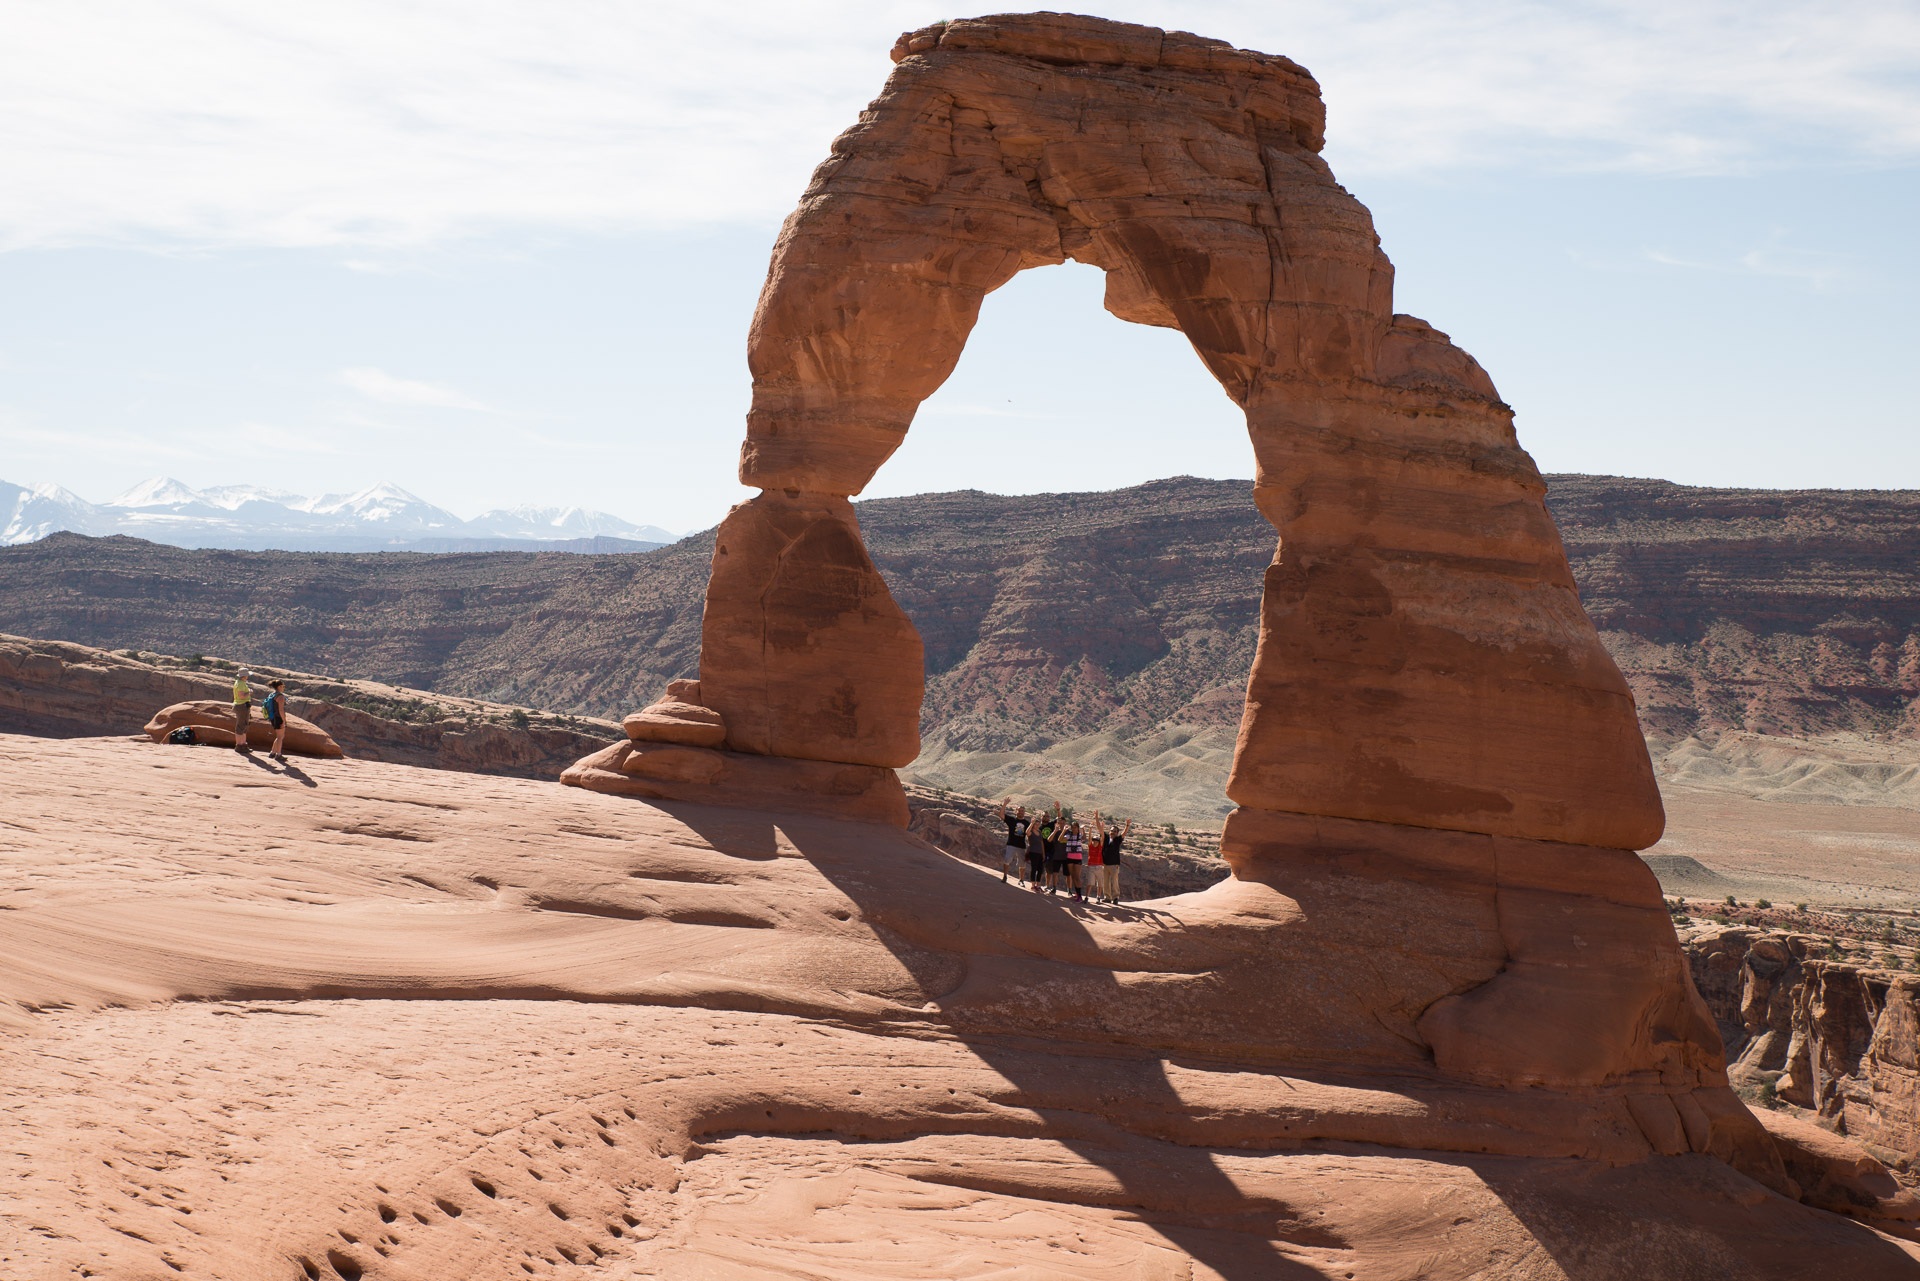
landscape, sand, rock, architecture, desert, sandstone, valley, stone, monument, travel, formation, panoramic, arch, orange, scenic, natural, usa, america, landmark, tourism, terrain, material, erosion, outdoors, sculpture, geology, temple, mountains, utah, badlands, famous, delicate, arches national park, southwest, moab, wadi, butte, monolith, landform, delicate arch, natural arch, ancient history, natural environment, aeolian landform